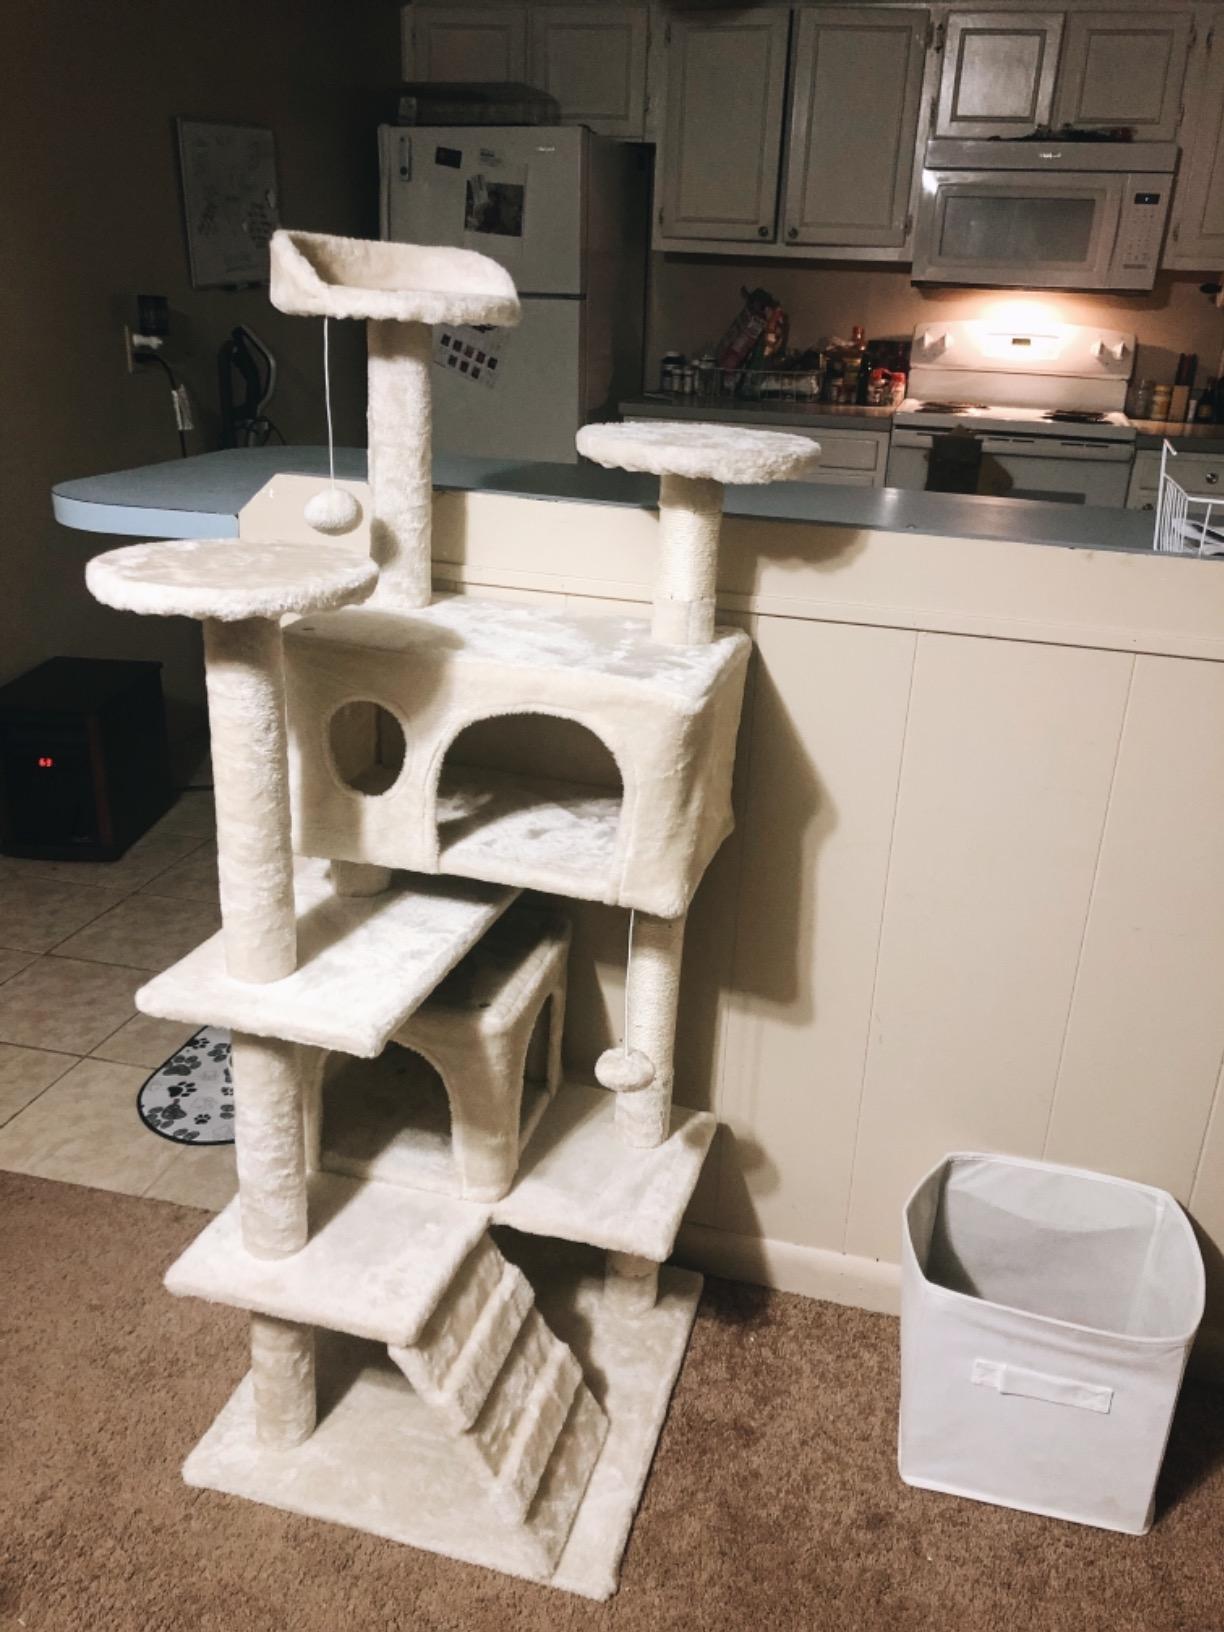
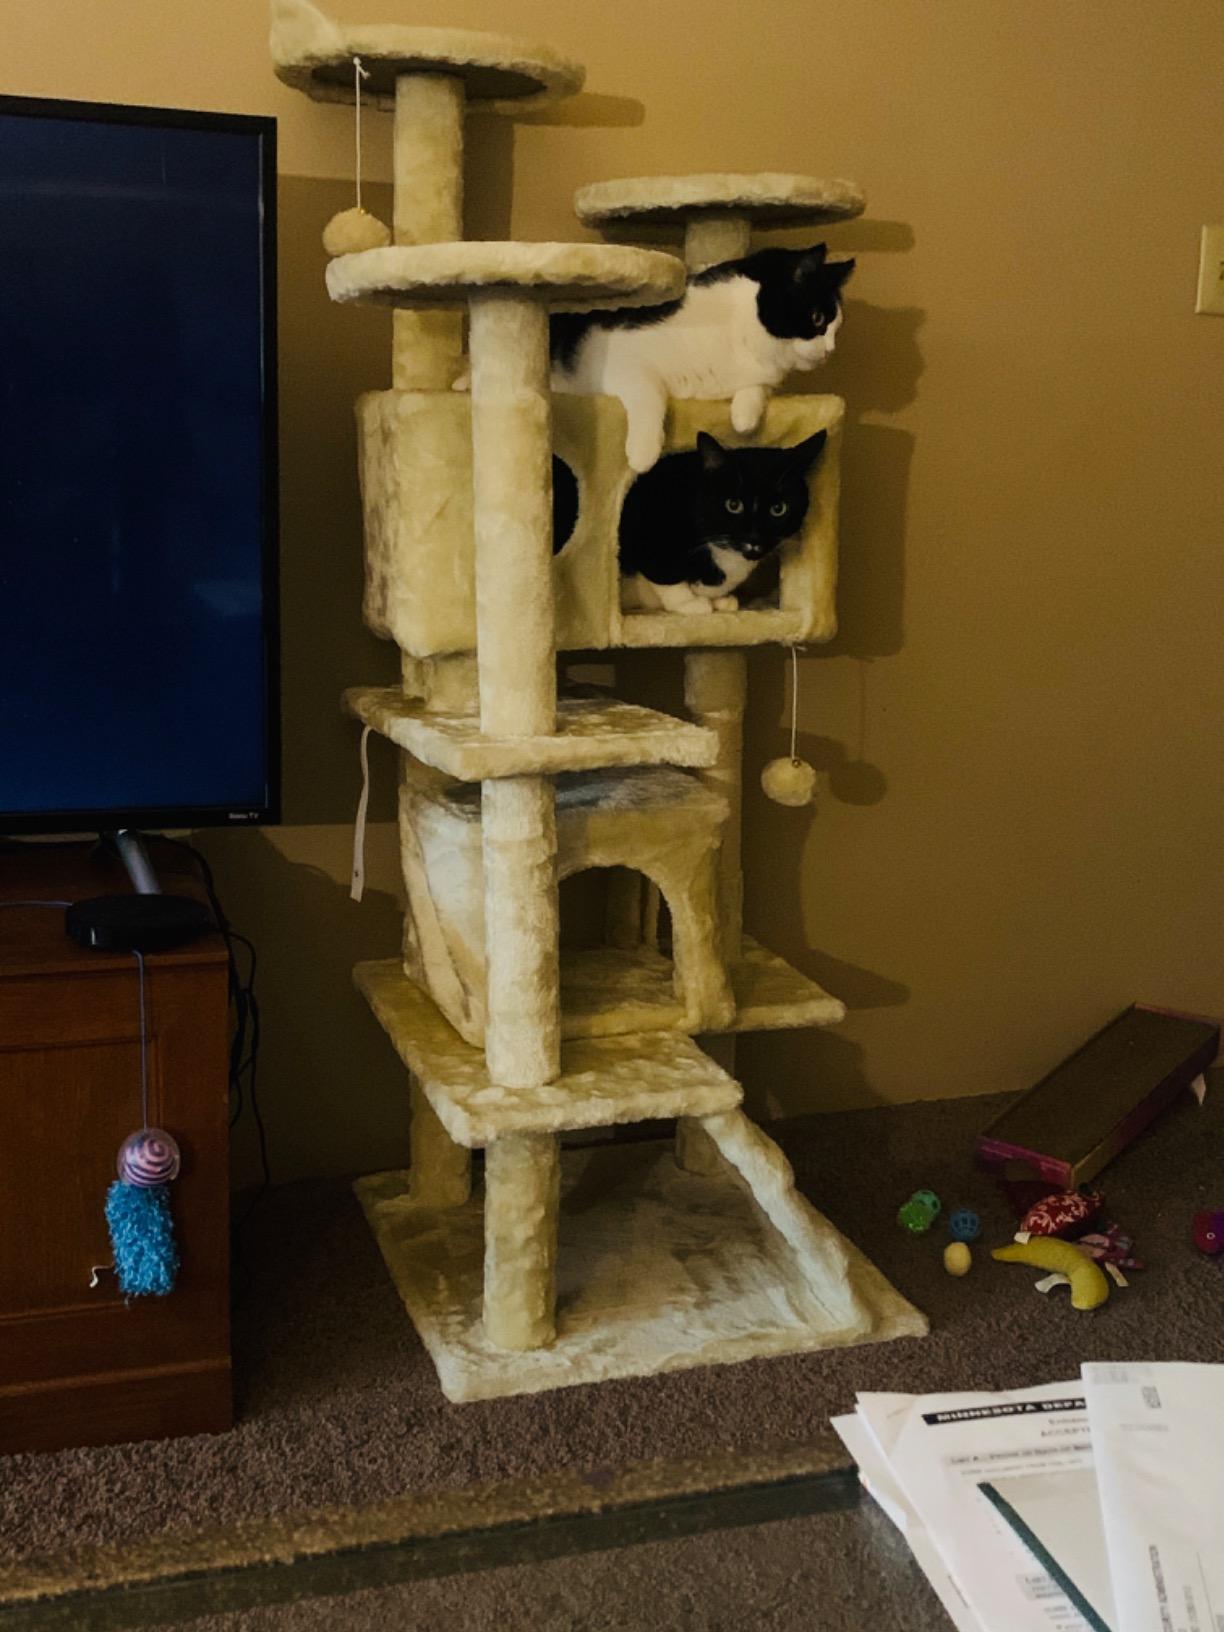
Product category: items_cat tree
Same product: yes